Des O'Grady

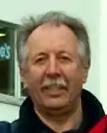
O'Grady in 2012

James Desmond O'Grady (1952 – 8 January 2025) was an Irish Gaelic footballer who played as a left wing-back at senior level for the Cork county team.